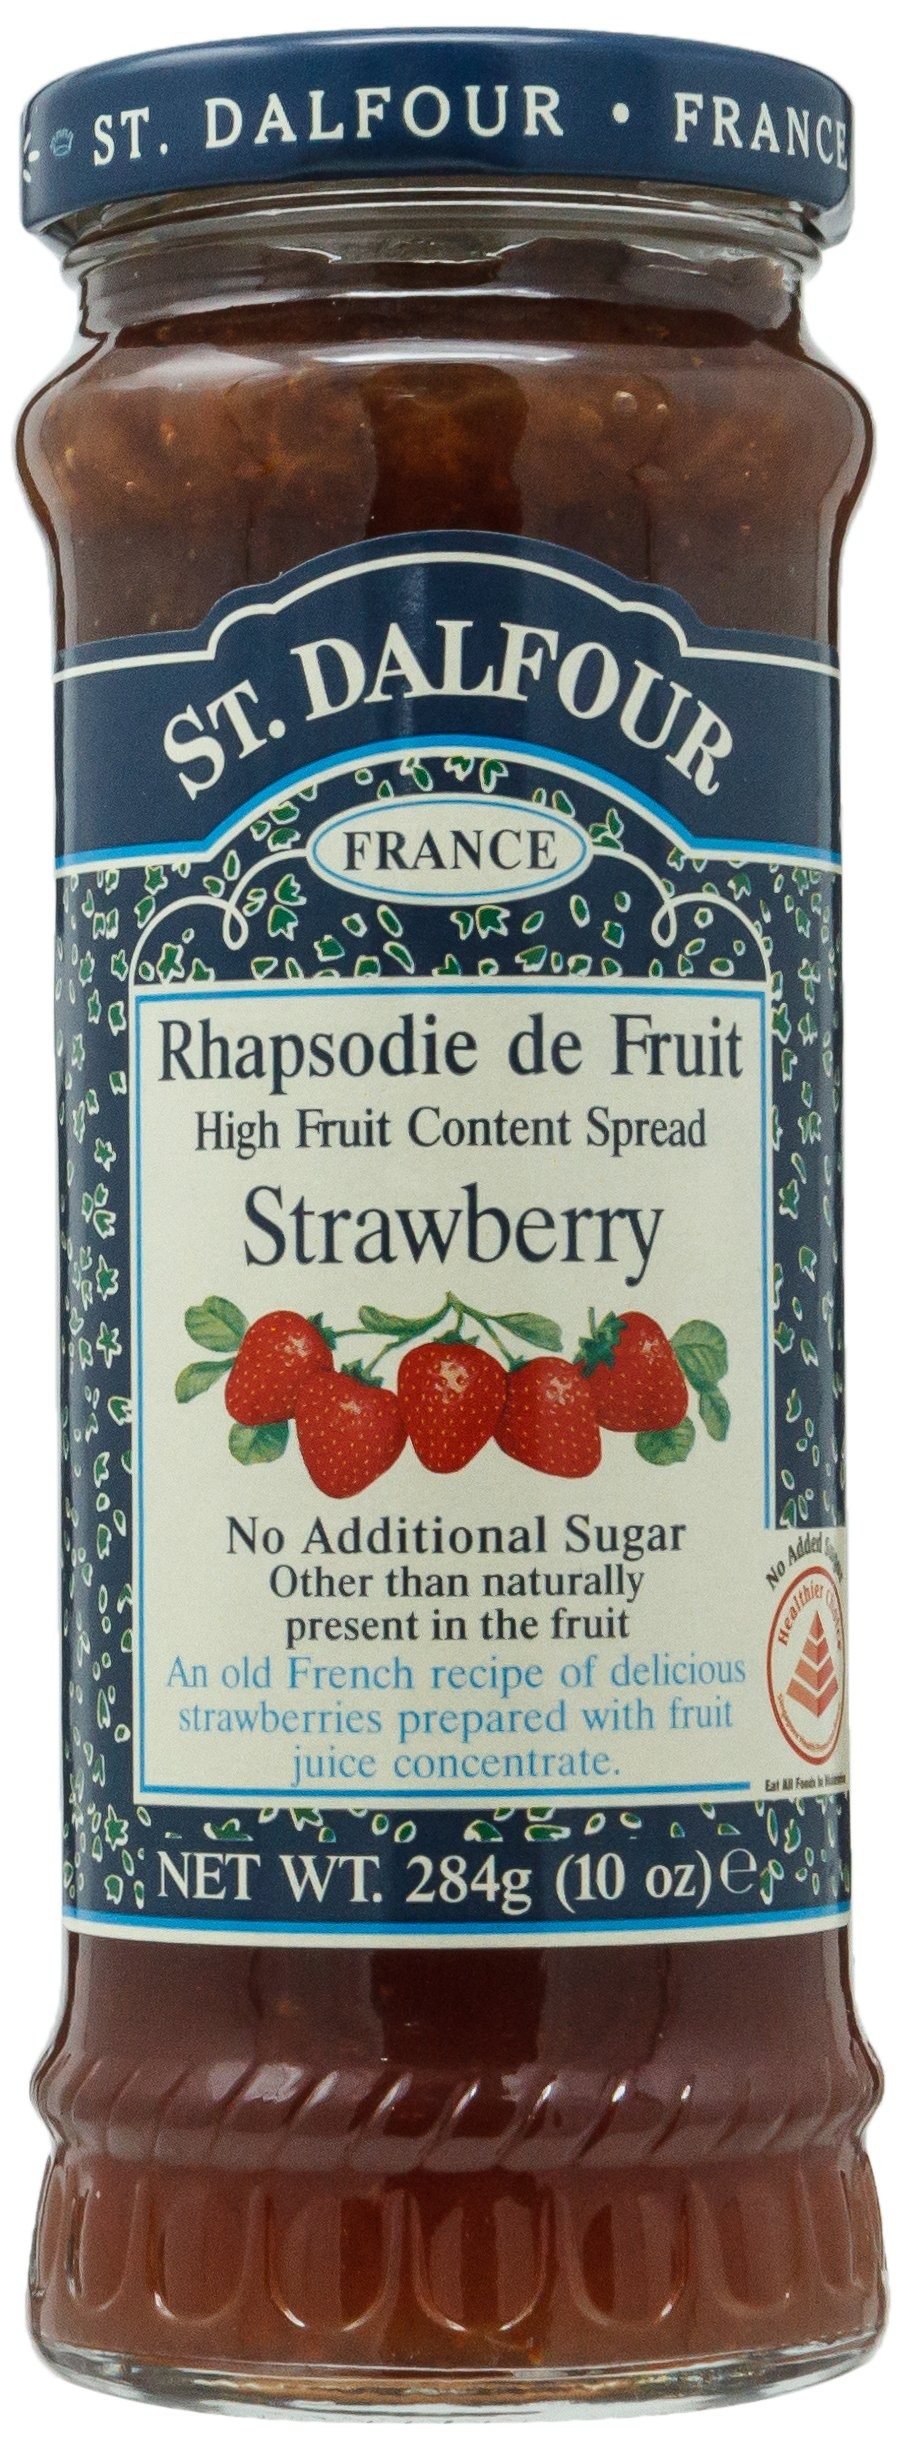
Item Name: St. Dalfour, Preserves, Strawberry, 10 oz
Bullet Point 1: Our product is 100% all natural and is made with the finest fruits available.
Bullet Point 2: With no added sugar, our conserves work well for a low-sugar diet.
Bullet Point 3: Contains healthy antioxidants
Bullet Point 4: St. Dalfour has a 25 year history.
Bullet Point 5: Will make a great gift for any occasion.
Value: 10.0
Unit: Ounce

Price: 5.74